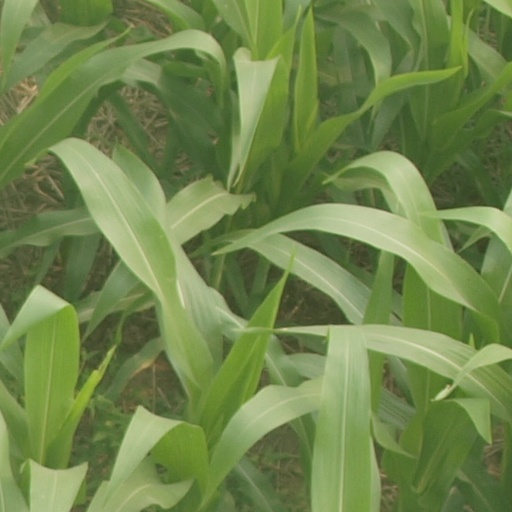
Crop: maize; corn